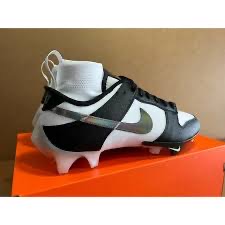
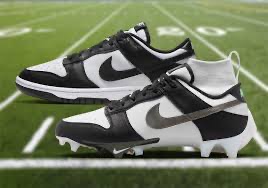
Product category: misc
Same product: yes